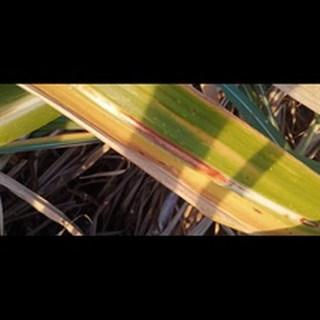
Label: sugarcane_red_rot